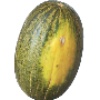
Label: melon_piel_de_sapo